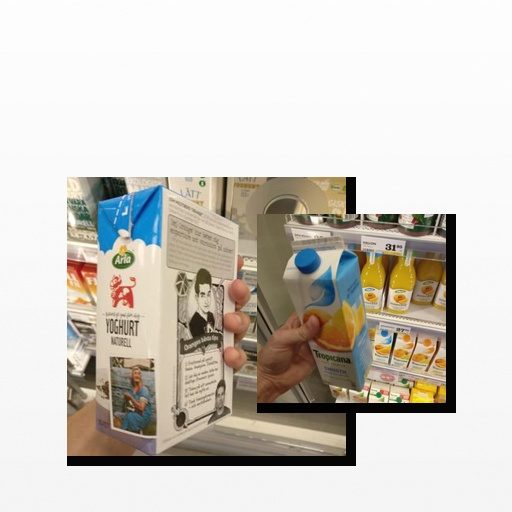
Food items: mixed_juice, natural_yogurt